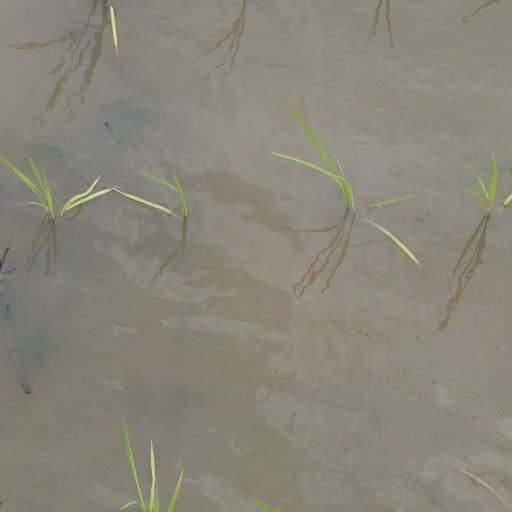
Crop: rice